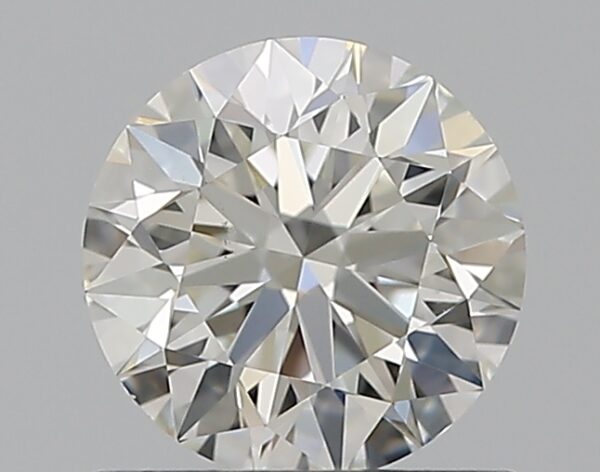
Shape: round
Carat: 0.72
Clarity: VS2
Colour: H
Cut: EX
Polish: EX
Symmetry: EX
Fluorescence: N
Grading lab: GIA
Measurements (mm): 5.69 x 5.73 x 3.58